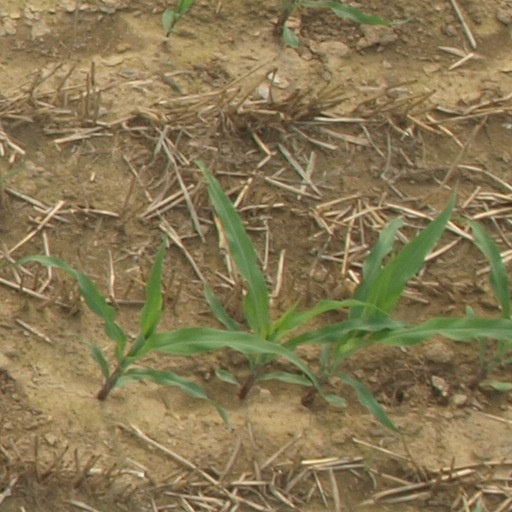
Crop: maize; corn